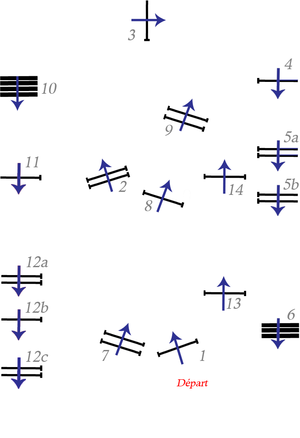
Parcours du saut d'obstacles durant l'Équitation aux Jeux olympiques d'été de 1956.
Alors que les Jeux olympiques d'été de 1956 doivent se dérouler à Melbourne en novembre et décembre 1956, les épreuves d'équitation sont annulées en raison d'une loi australienne imposant une longue quarantaine pour l'entrée d'animaux sur le territoire national. Les compétitions se déroulent par conséquent à Stockholm du 10 au 17 juin 1956 dans le cadre de Jeux équestres décalés du reste des compétitions olympiques.